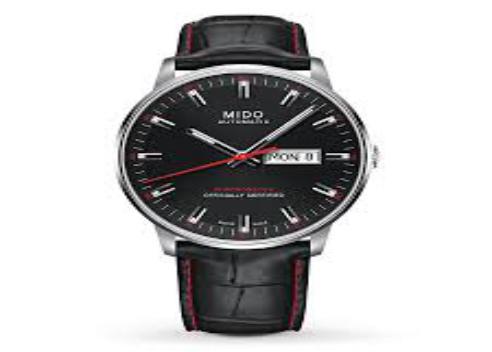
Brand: mido
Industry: Clothes